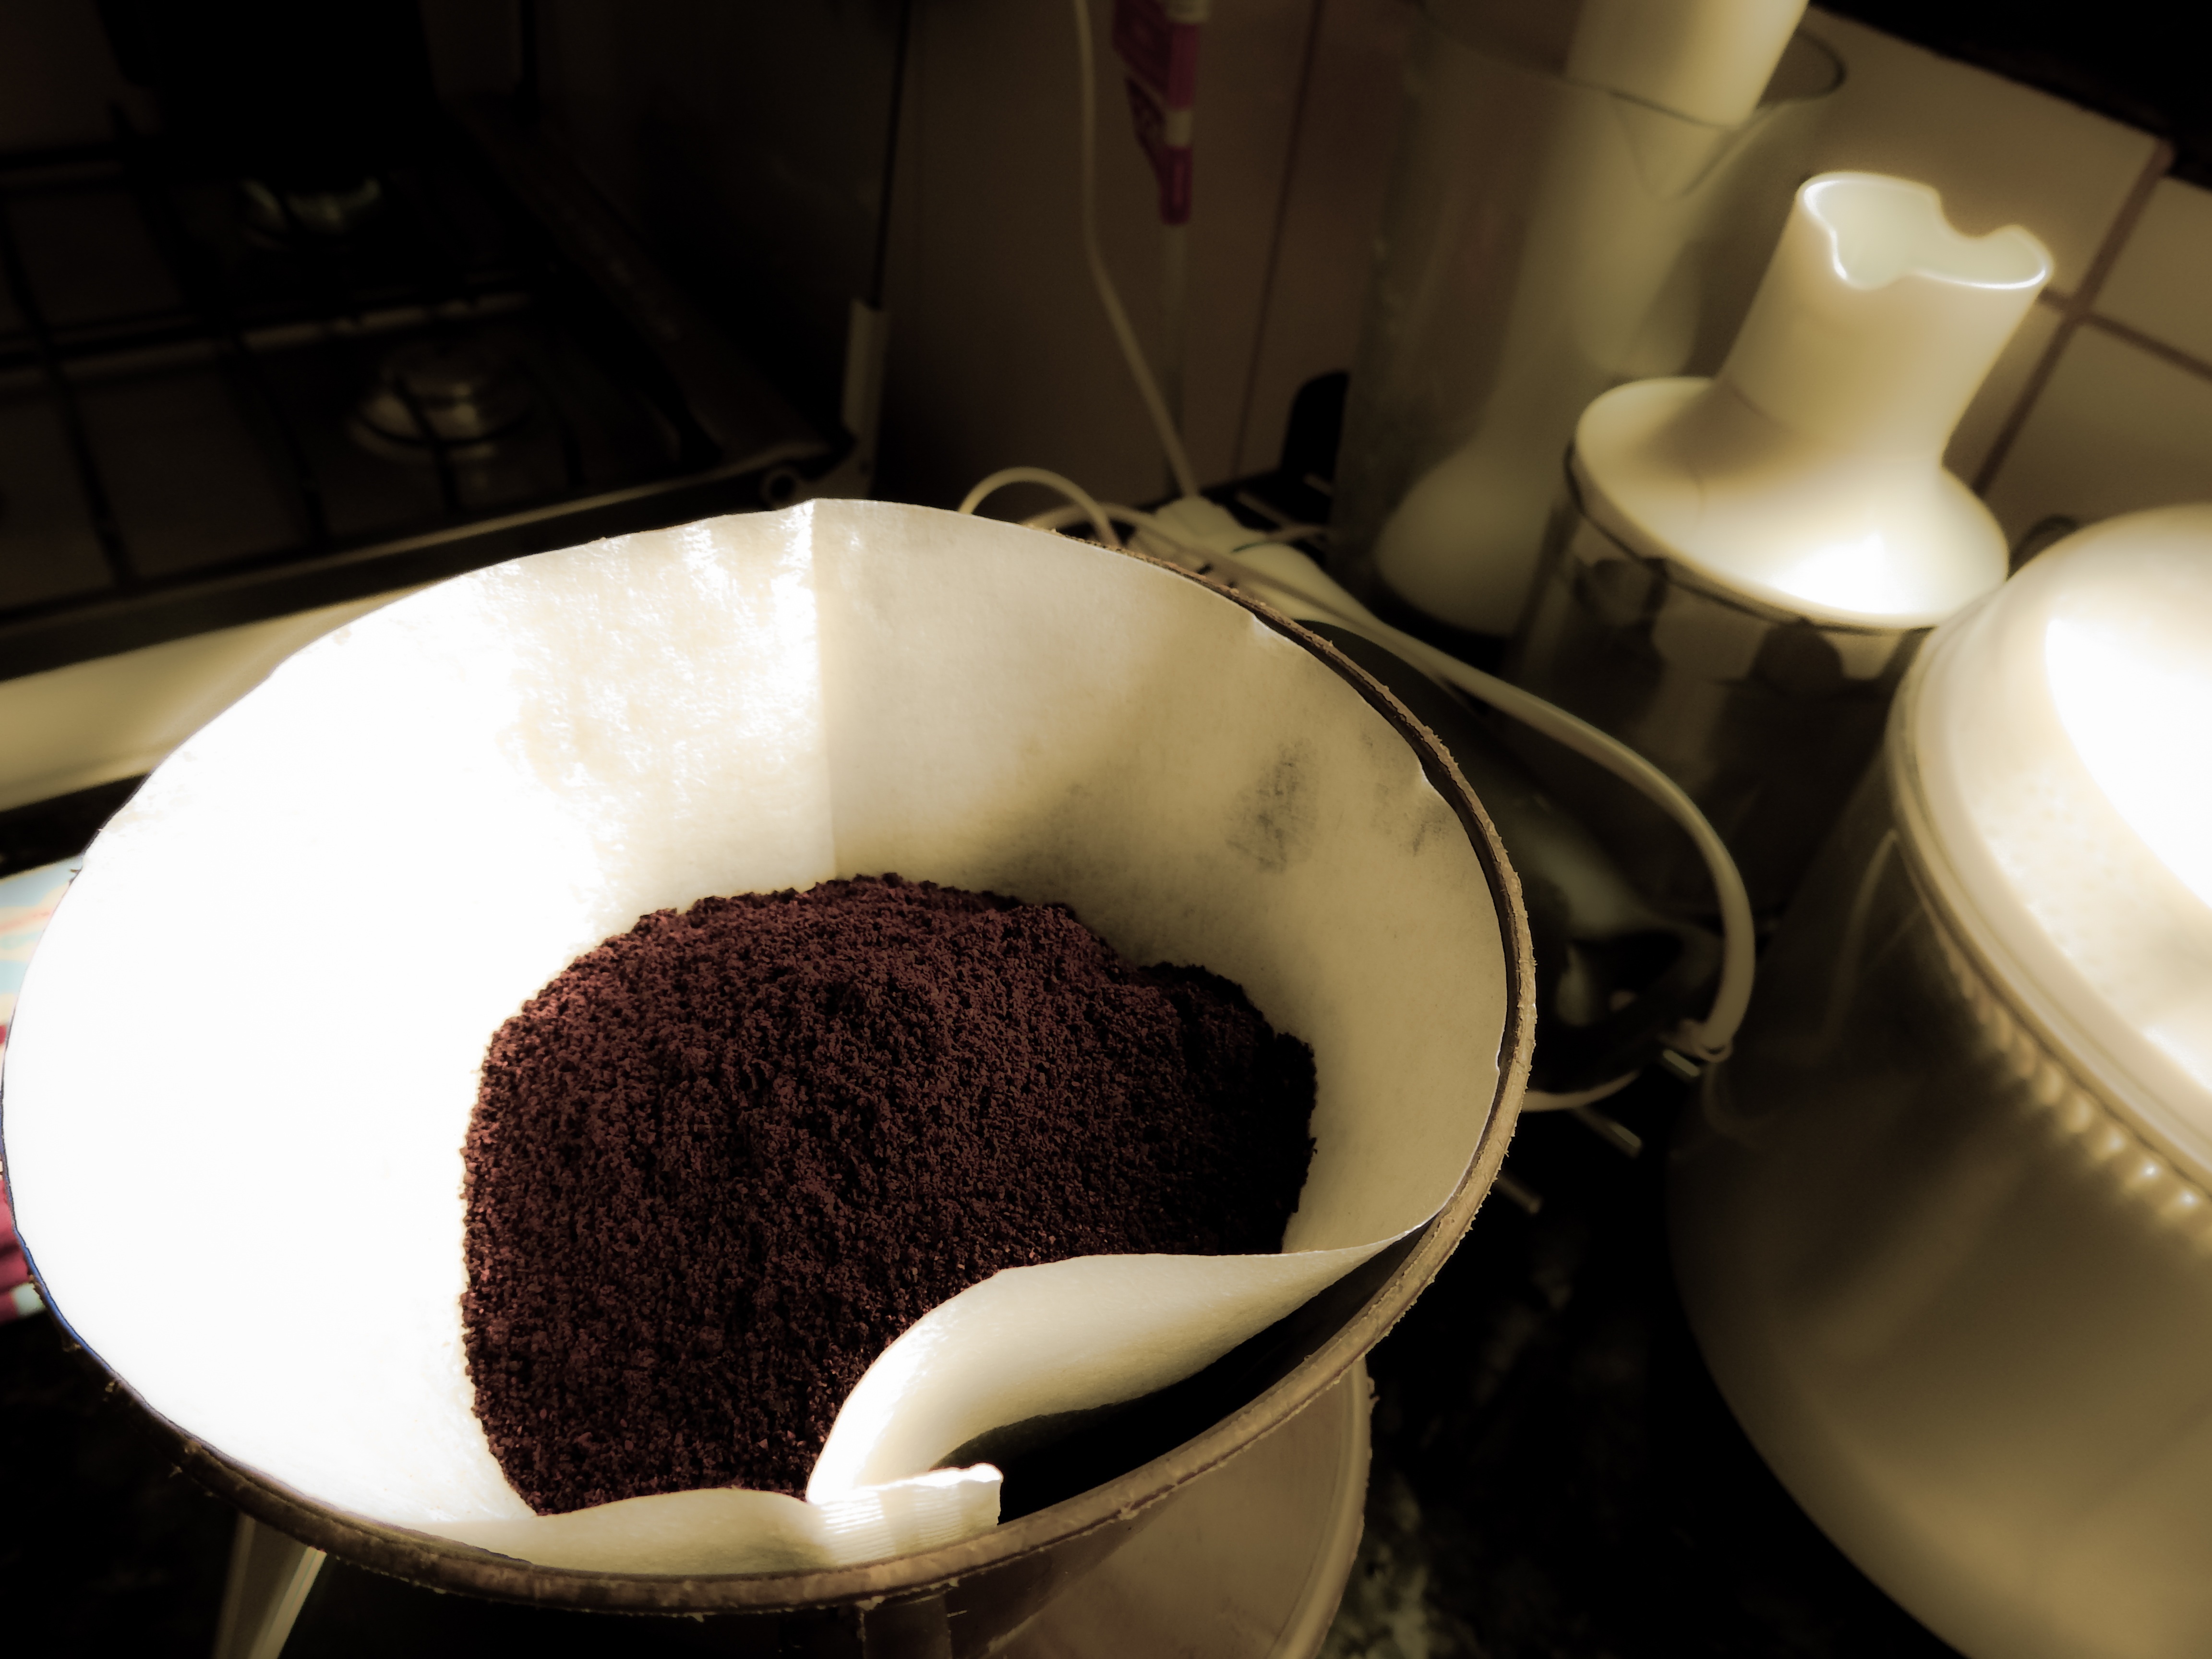
tea, meal, food, drink, chocolate, baking, dessert, lighting, sweetness, flavor